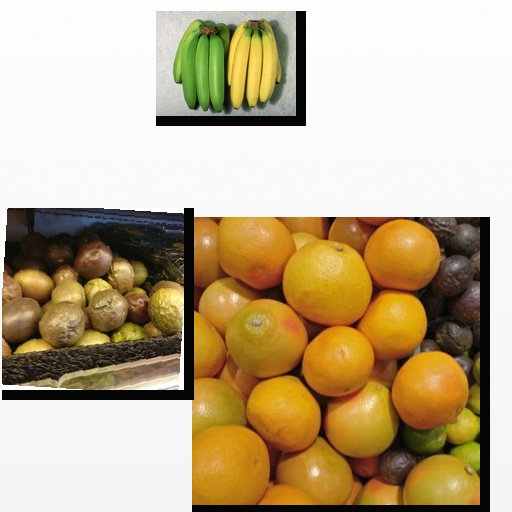
Food items: passion_fruit, banana, red_grapefruit